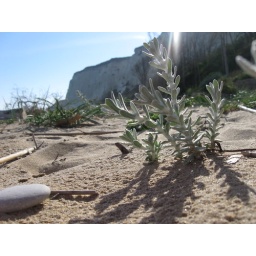
A little plant growing out of the sand at a beach in Sicily.